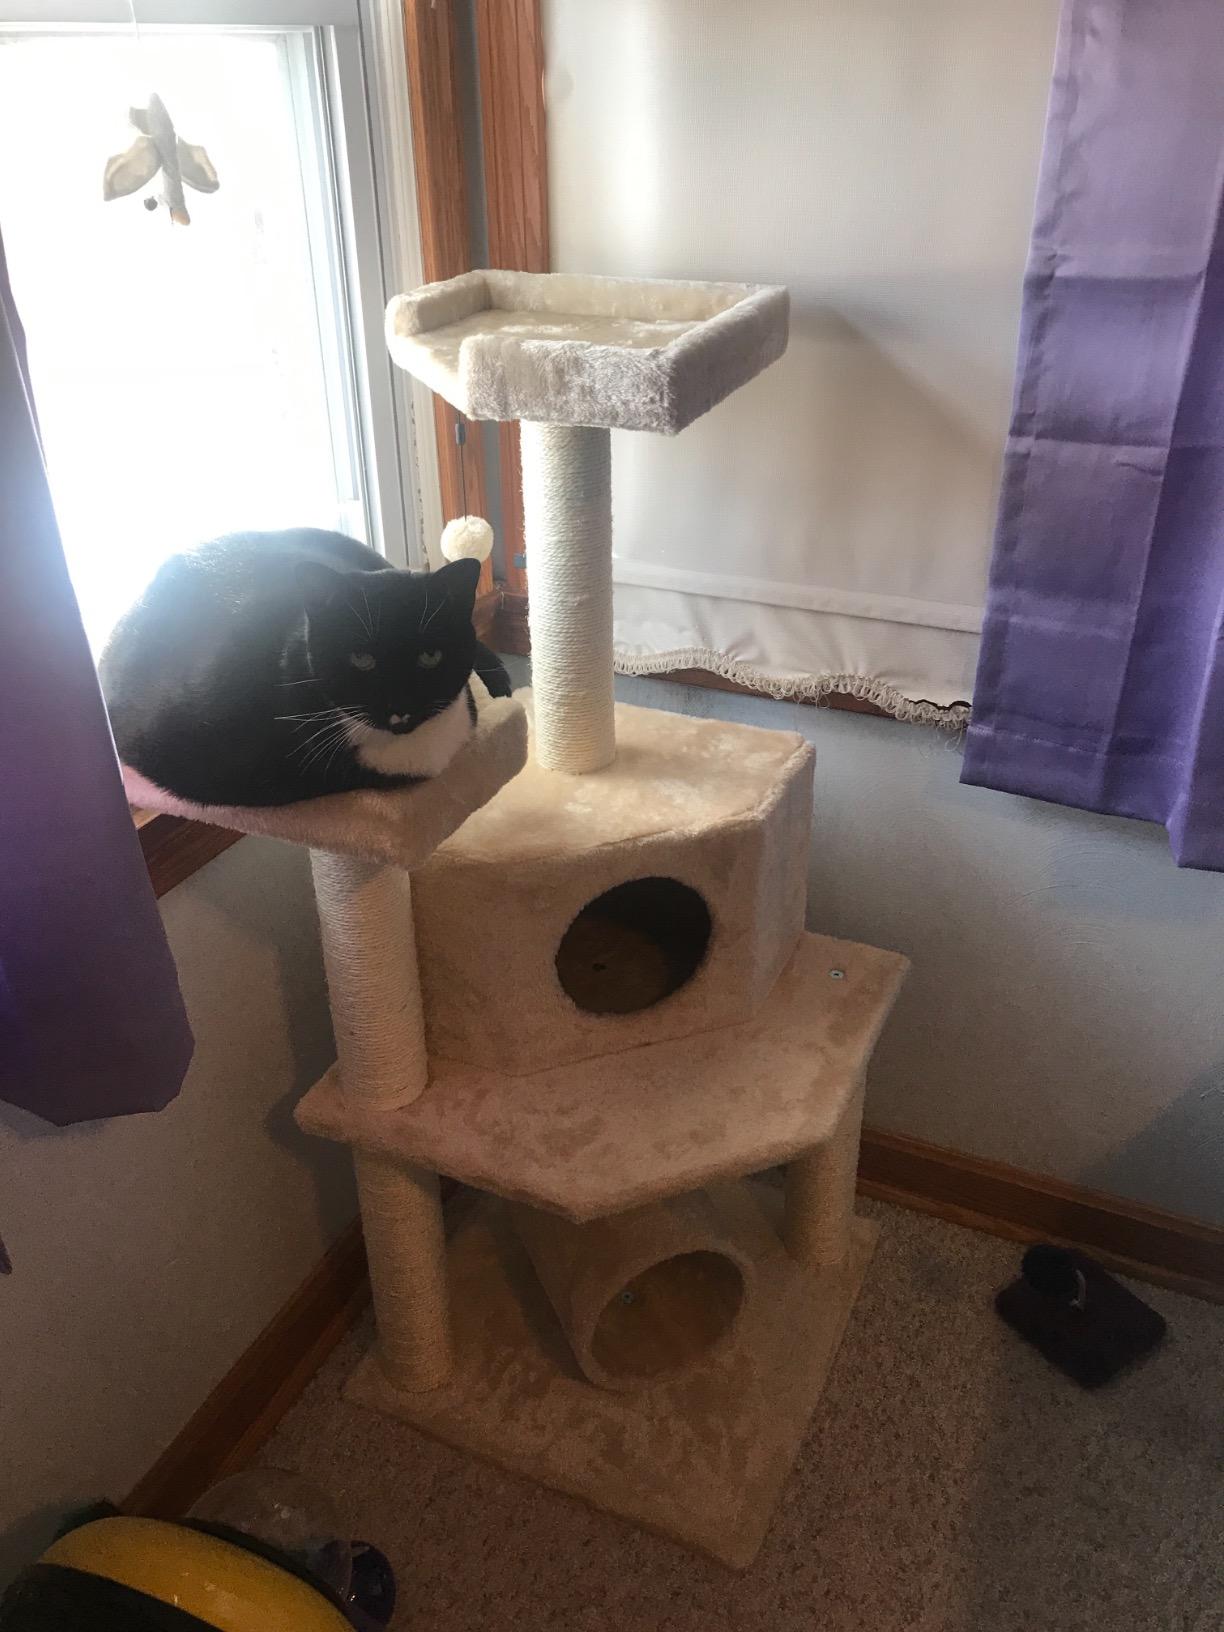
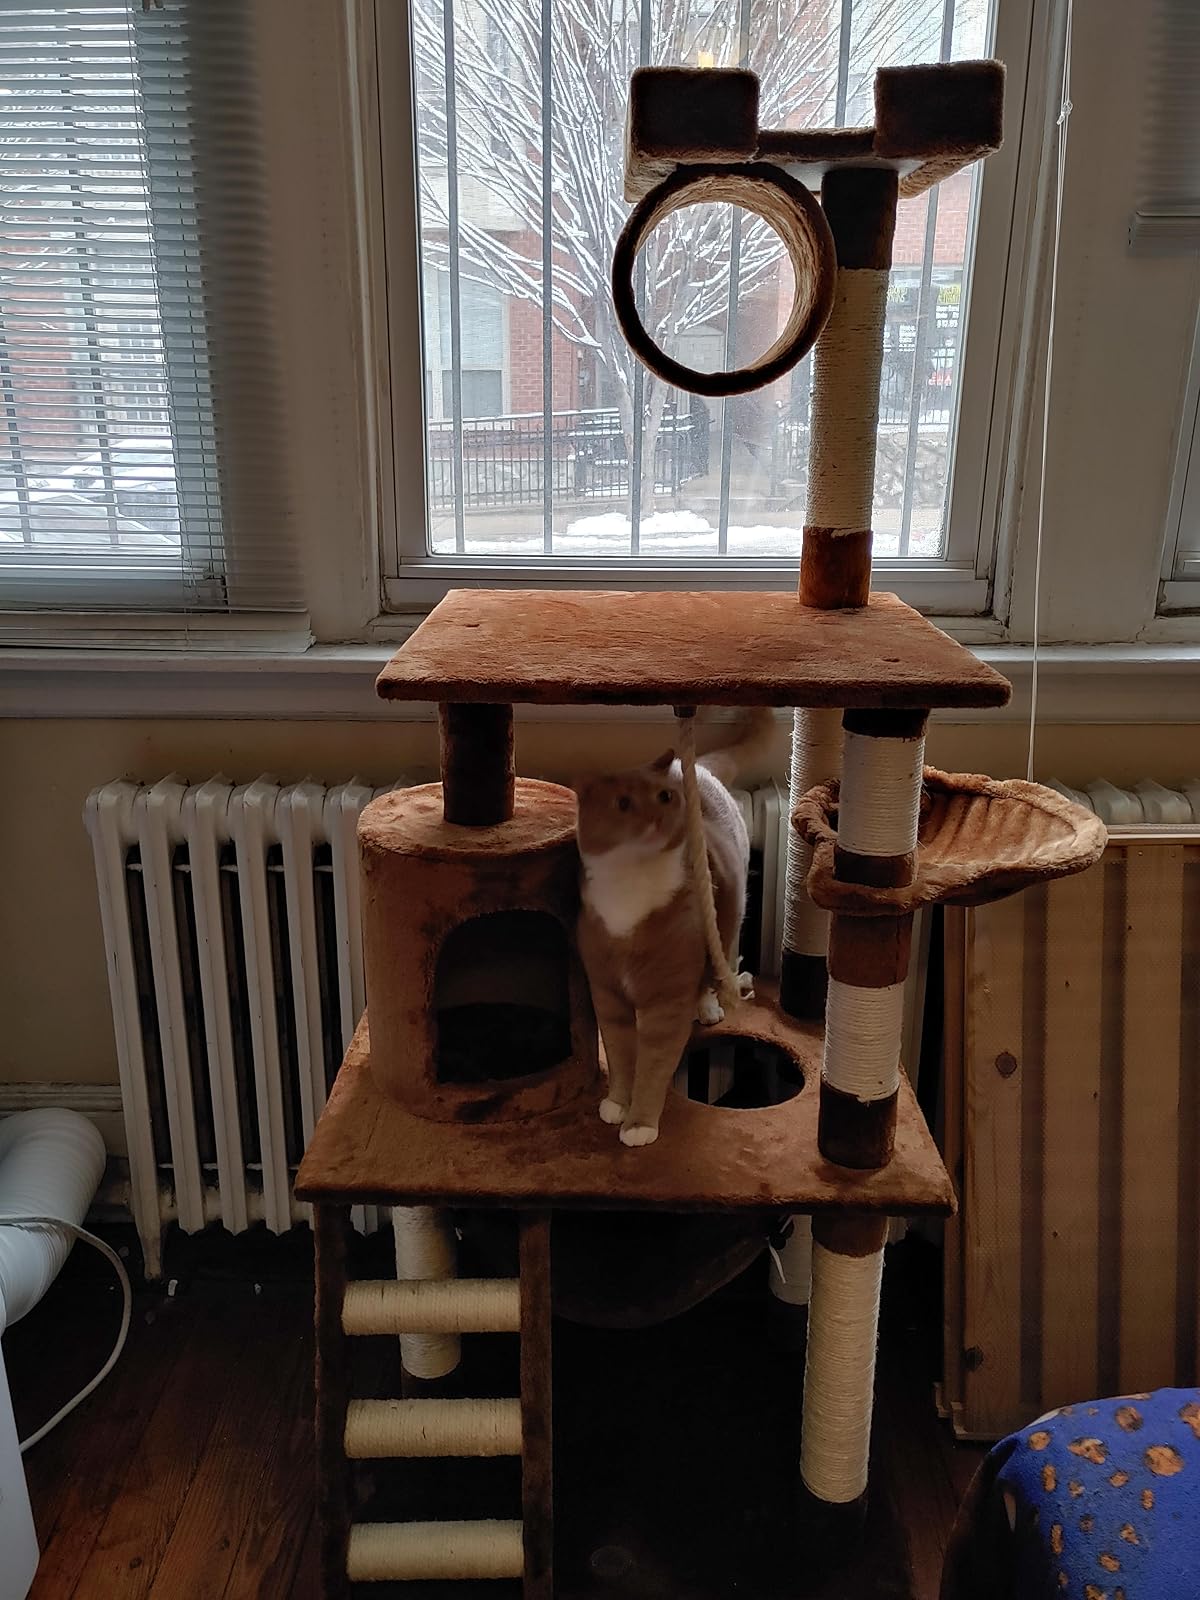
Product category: items_cat tree
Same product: no